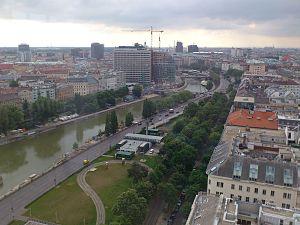
Le canal du Danube, en allemand Donaukanal, est un ancien bras du Danube qui fut aménagé dans les années 1890, avec la construction d'une série de canaux et d'écluses, pour protéger la ville de Vienne des inondations.